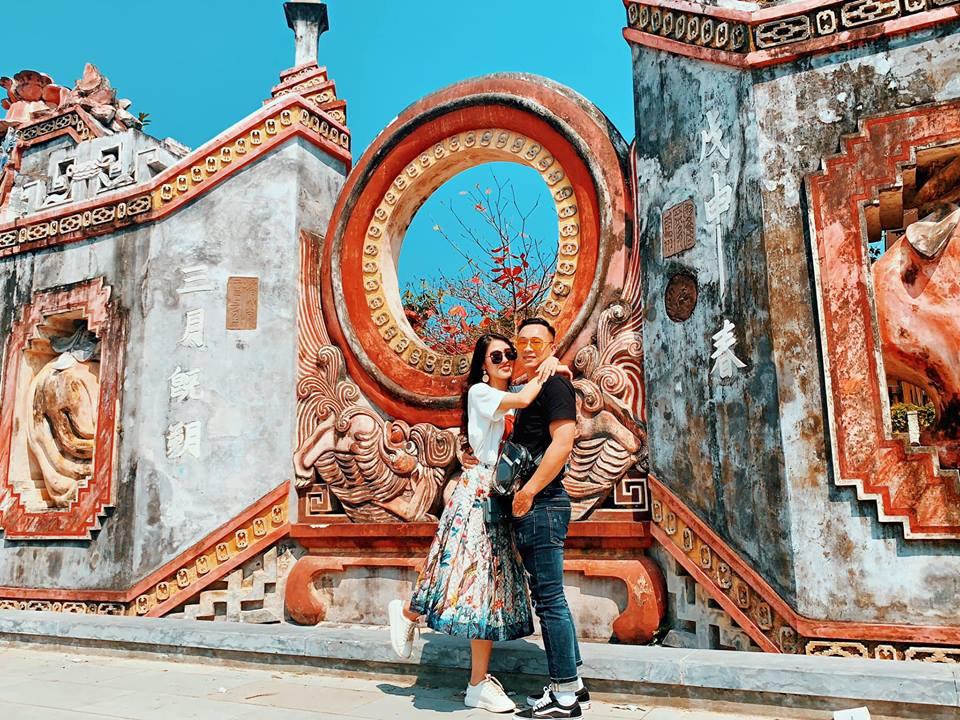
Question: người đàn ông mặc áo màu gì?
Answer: anh ấy mặc áo màu đen